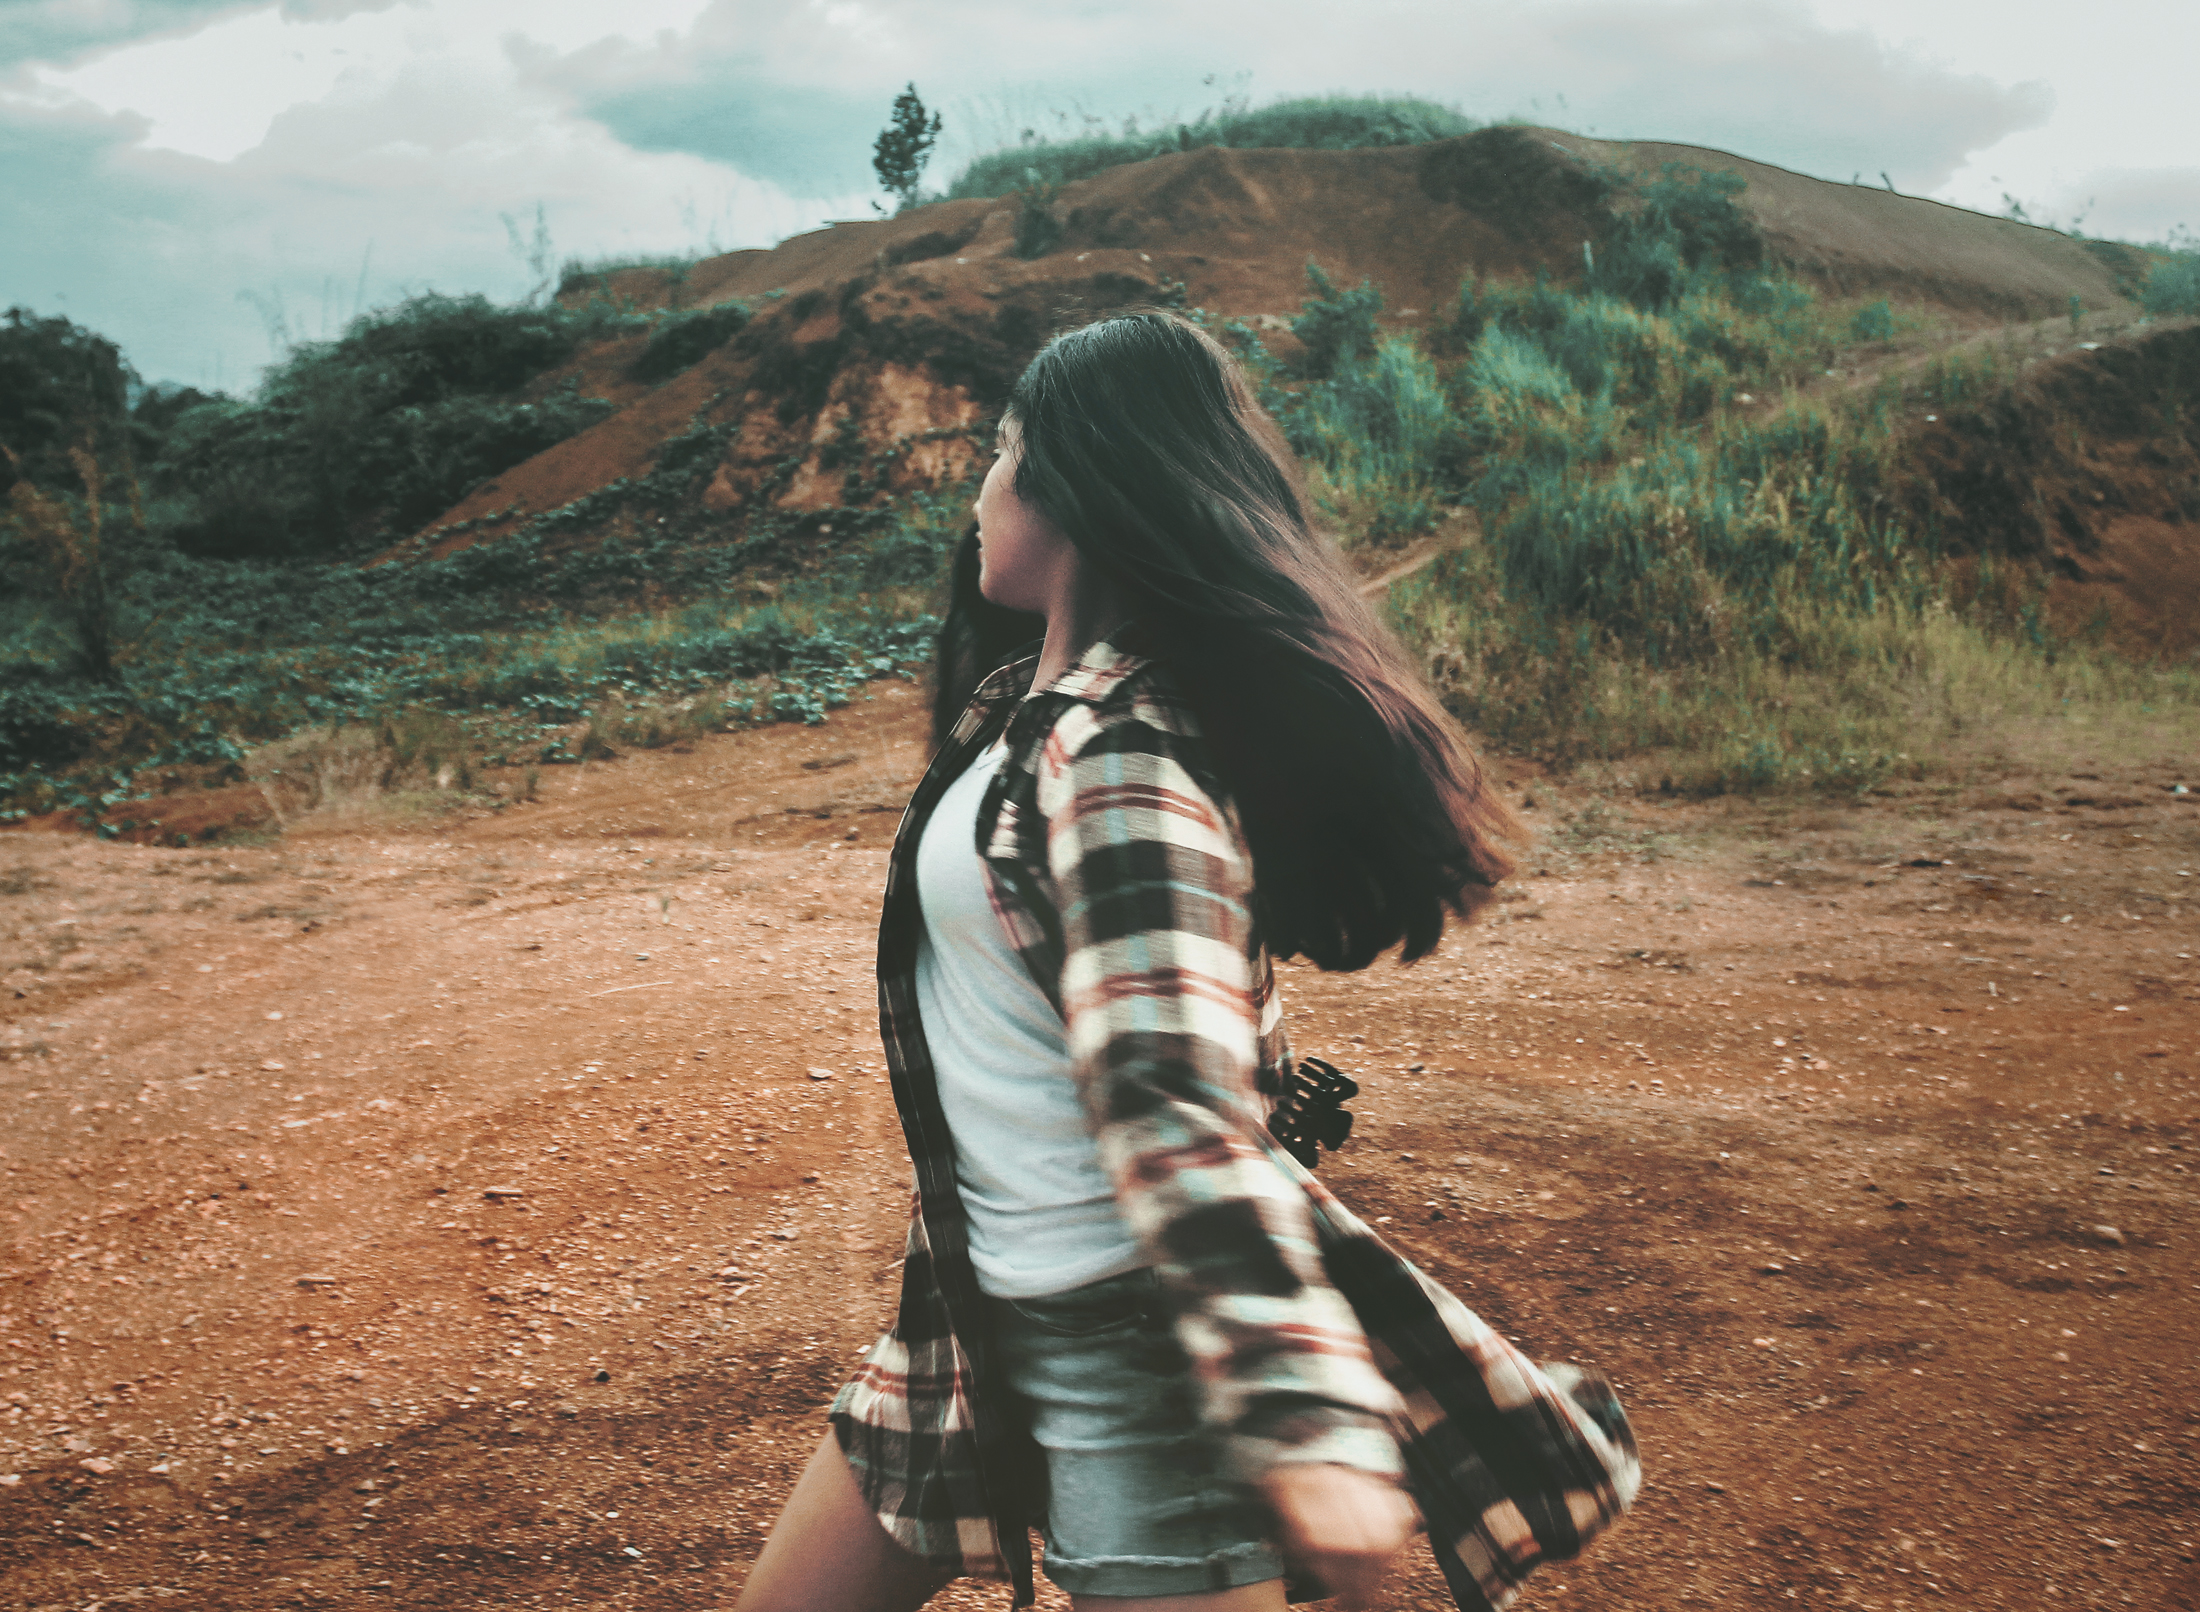
girl, plant, cloud, sky, People in nature, mountain, tree, grass, tartan, happy, grassland, beauty, long hair, hill, landscape, travel, human leg, plaid, road, wilderness, soil, pattern, rock, sitting, forest, shadow, t shirt, tourism, vacation